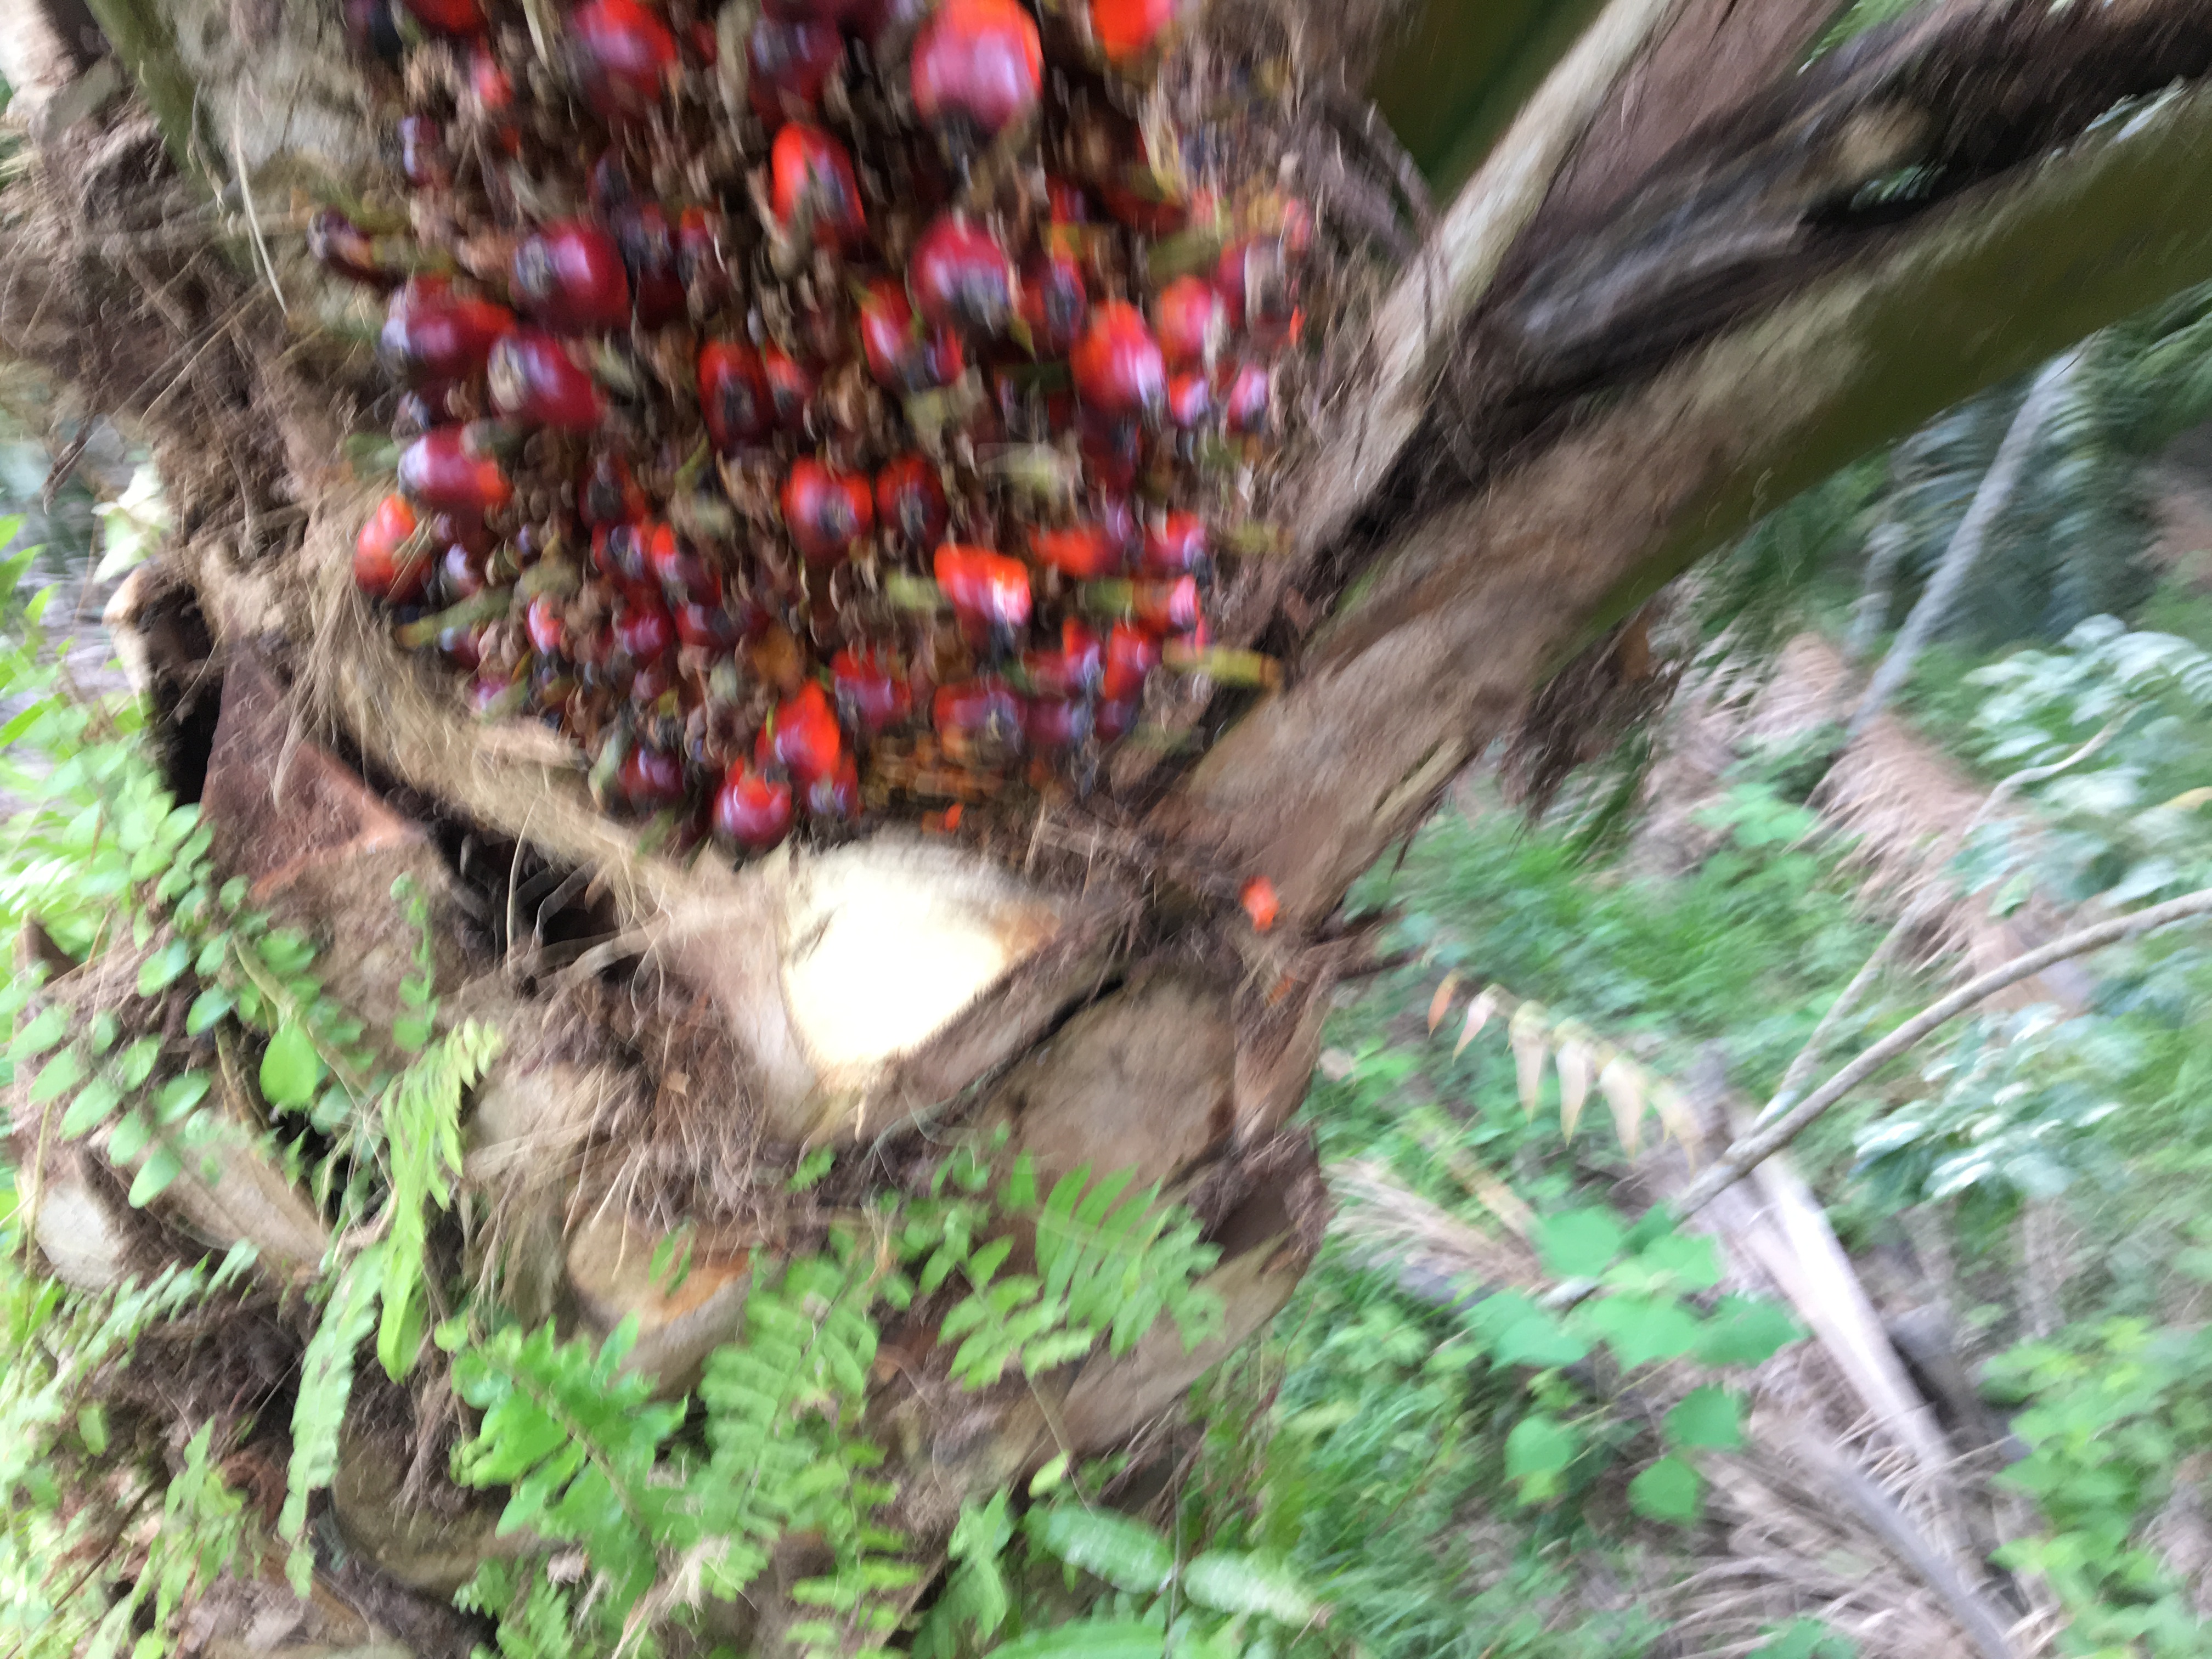
Ripeness: Ripe